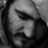
Emotion: sad